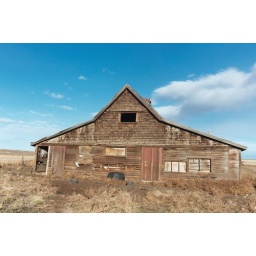
Same barn, different view. Abandoned horse barn near champions, Alberta, Canada